Ferdinand IV of Castile

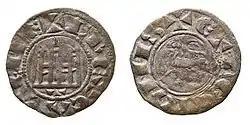
Castilian pepión, billon coin from the reign of Ferdinand IV. Minted in Toledo. Legends: obverse "FREXCASTELLE", reverse "ET LEGIONIS", which in Latin means "F [erdinand] king of Castile and Leon".

In mid-1311, John of Castile and the principal magnates of the Kingdom threatened Ferdinand IV by ceasing to serve him, if the monarch didn't satisfy their requests. John of Castile and his followers demanded that the King replace his advisers and privates for John of Castile himself, the Dowager Queen, "Infante" Peter, Juan Manuel of Villena, Juan Núñez II de Lara and the Bishops of Astorga, Zamora, Orense and Palencia. Juan Manuel of Villena remained loyal to Ferdinand IV, because on 15 October the King had given him all the royal "pechos" (tributes) and rights of Valdemoro and Rabrido, except for the "moneda forera" of both places and the "martiniega" (another tribute) de Rabrido, which had been granted to Alfonso de la Cerda.